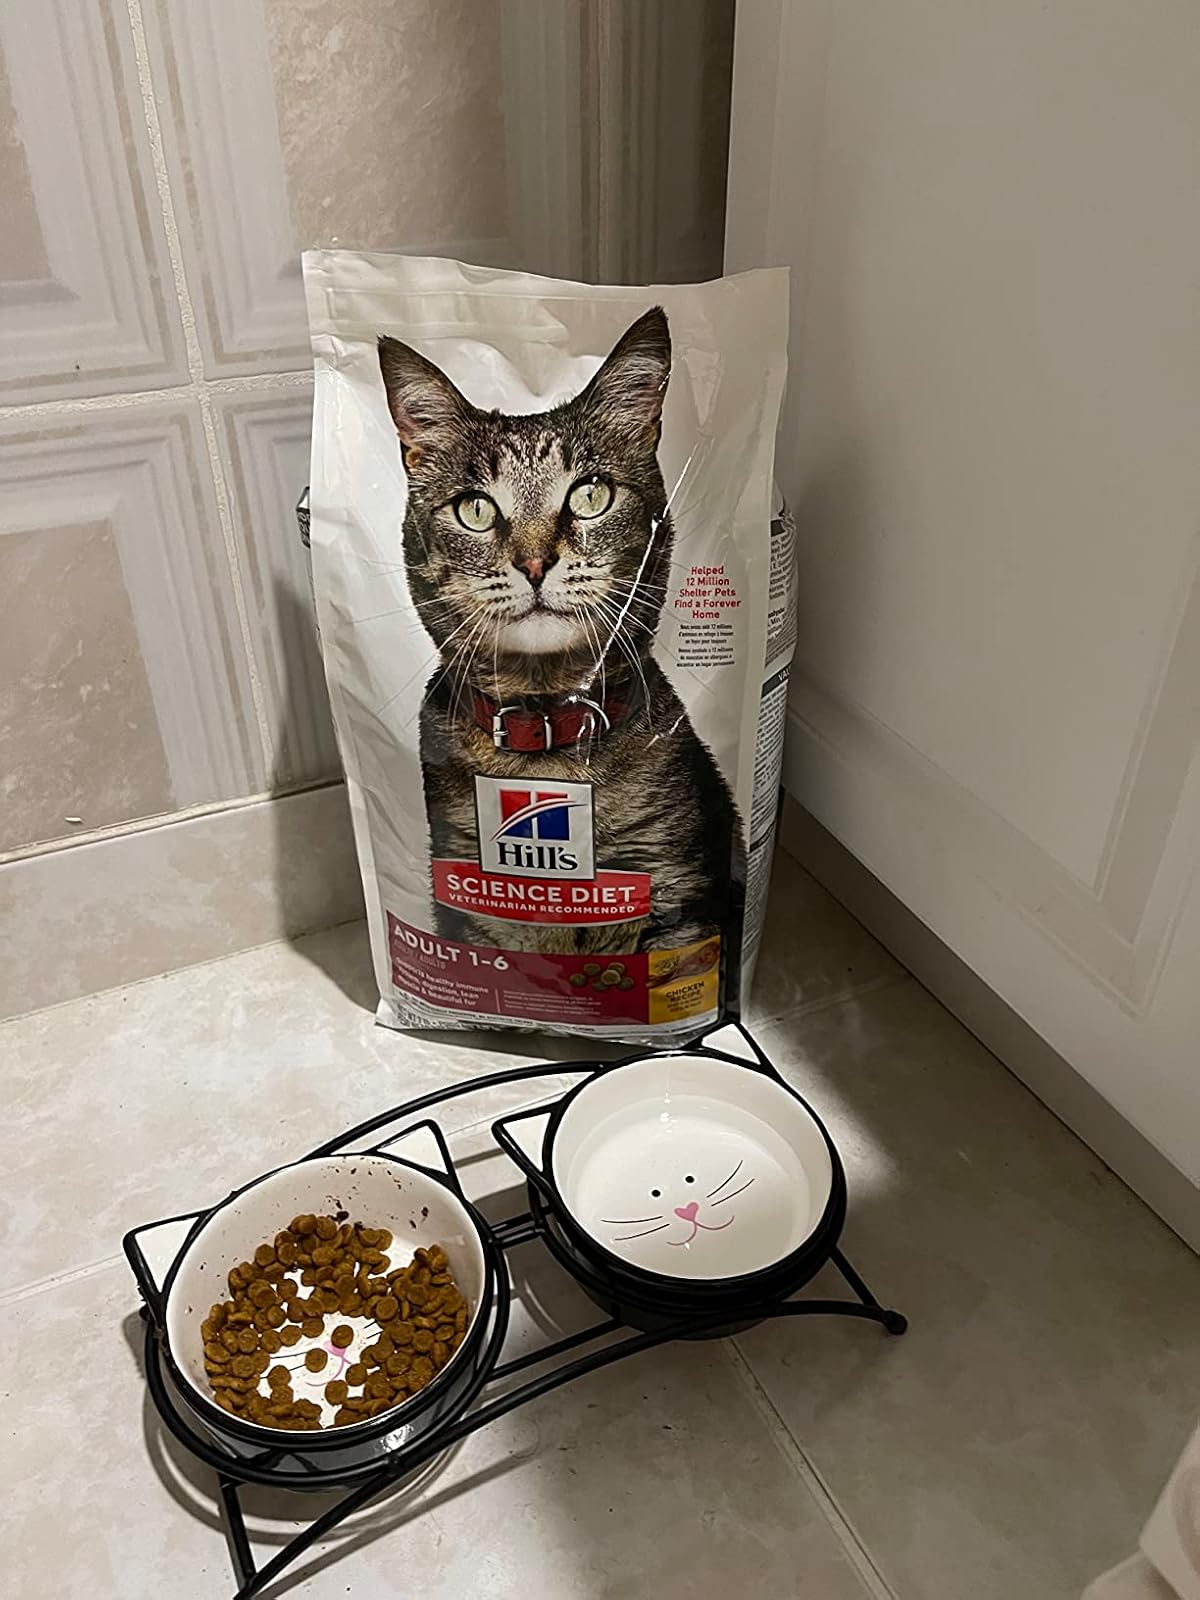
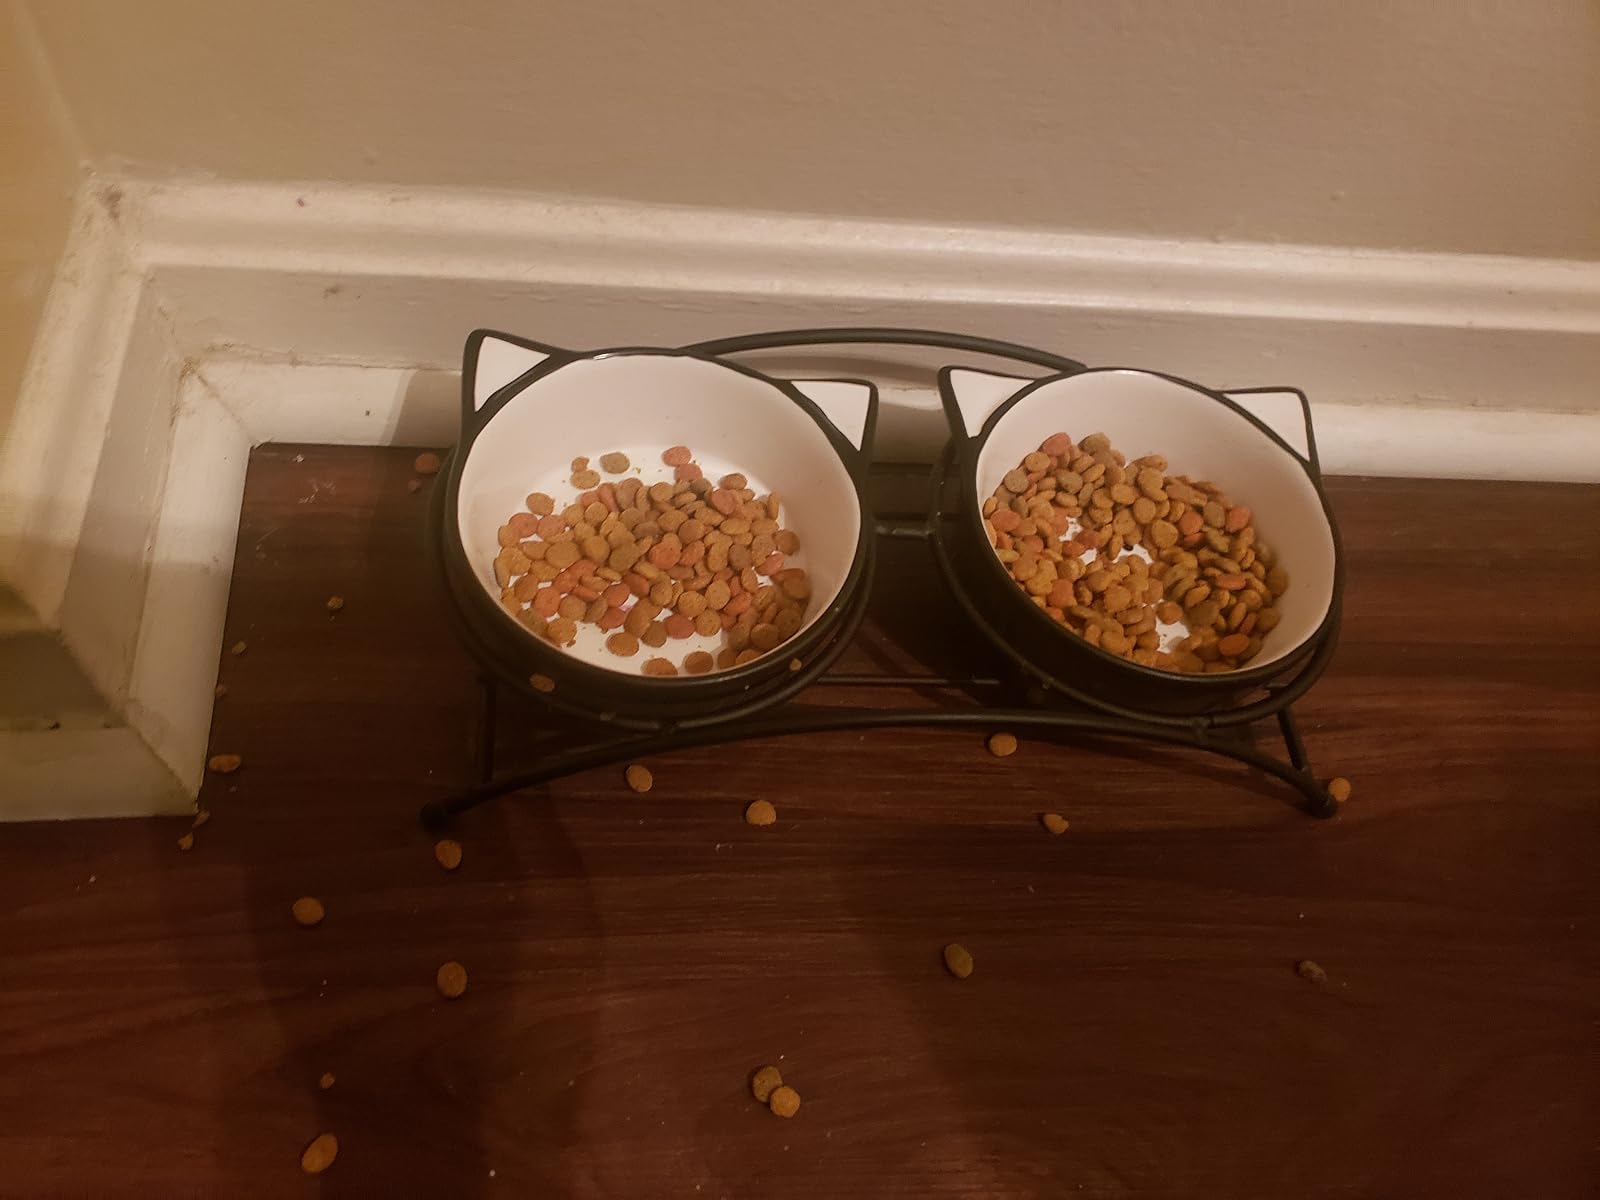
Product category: items_bowl
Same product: yes